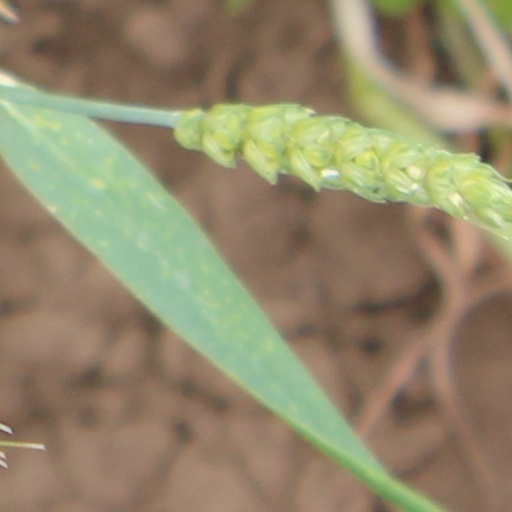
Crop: wheat